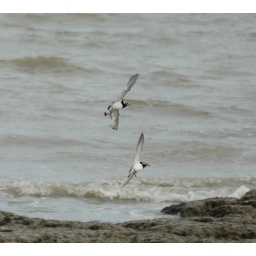
Turnstones are also numerous by the coast and another bird to practise in flight shots. On Dovercourt beach, Essex